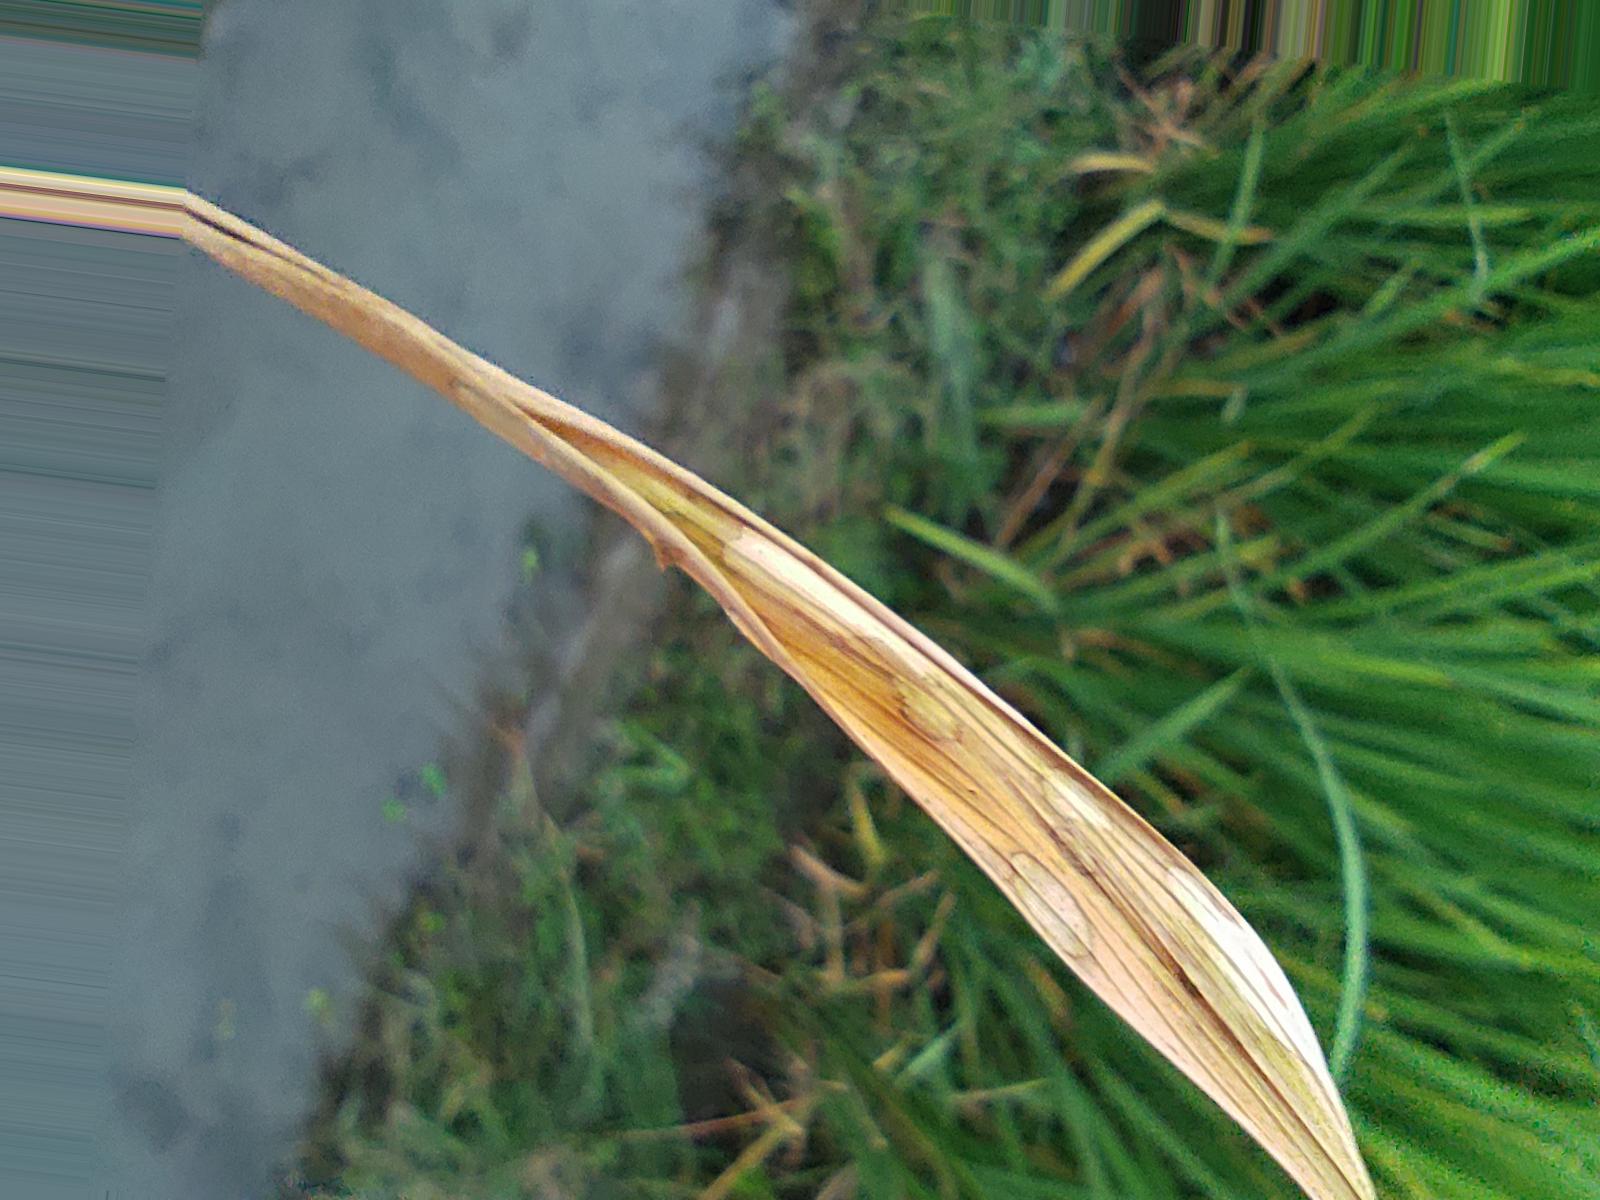
Nhãn: Bệnh Cháy lá ( Leaf scald )